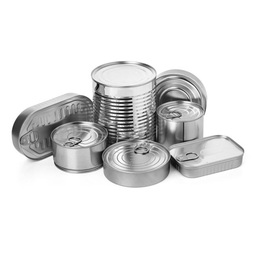
Label: metal